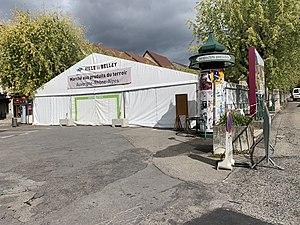
Entretiens de Belley 2019.
Belley est une commune française située dans le département de l'Ain, en région Auvergne-Rhône-Alpes.